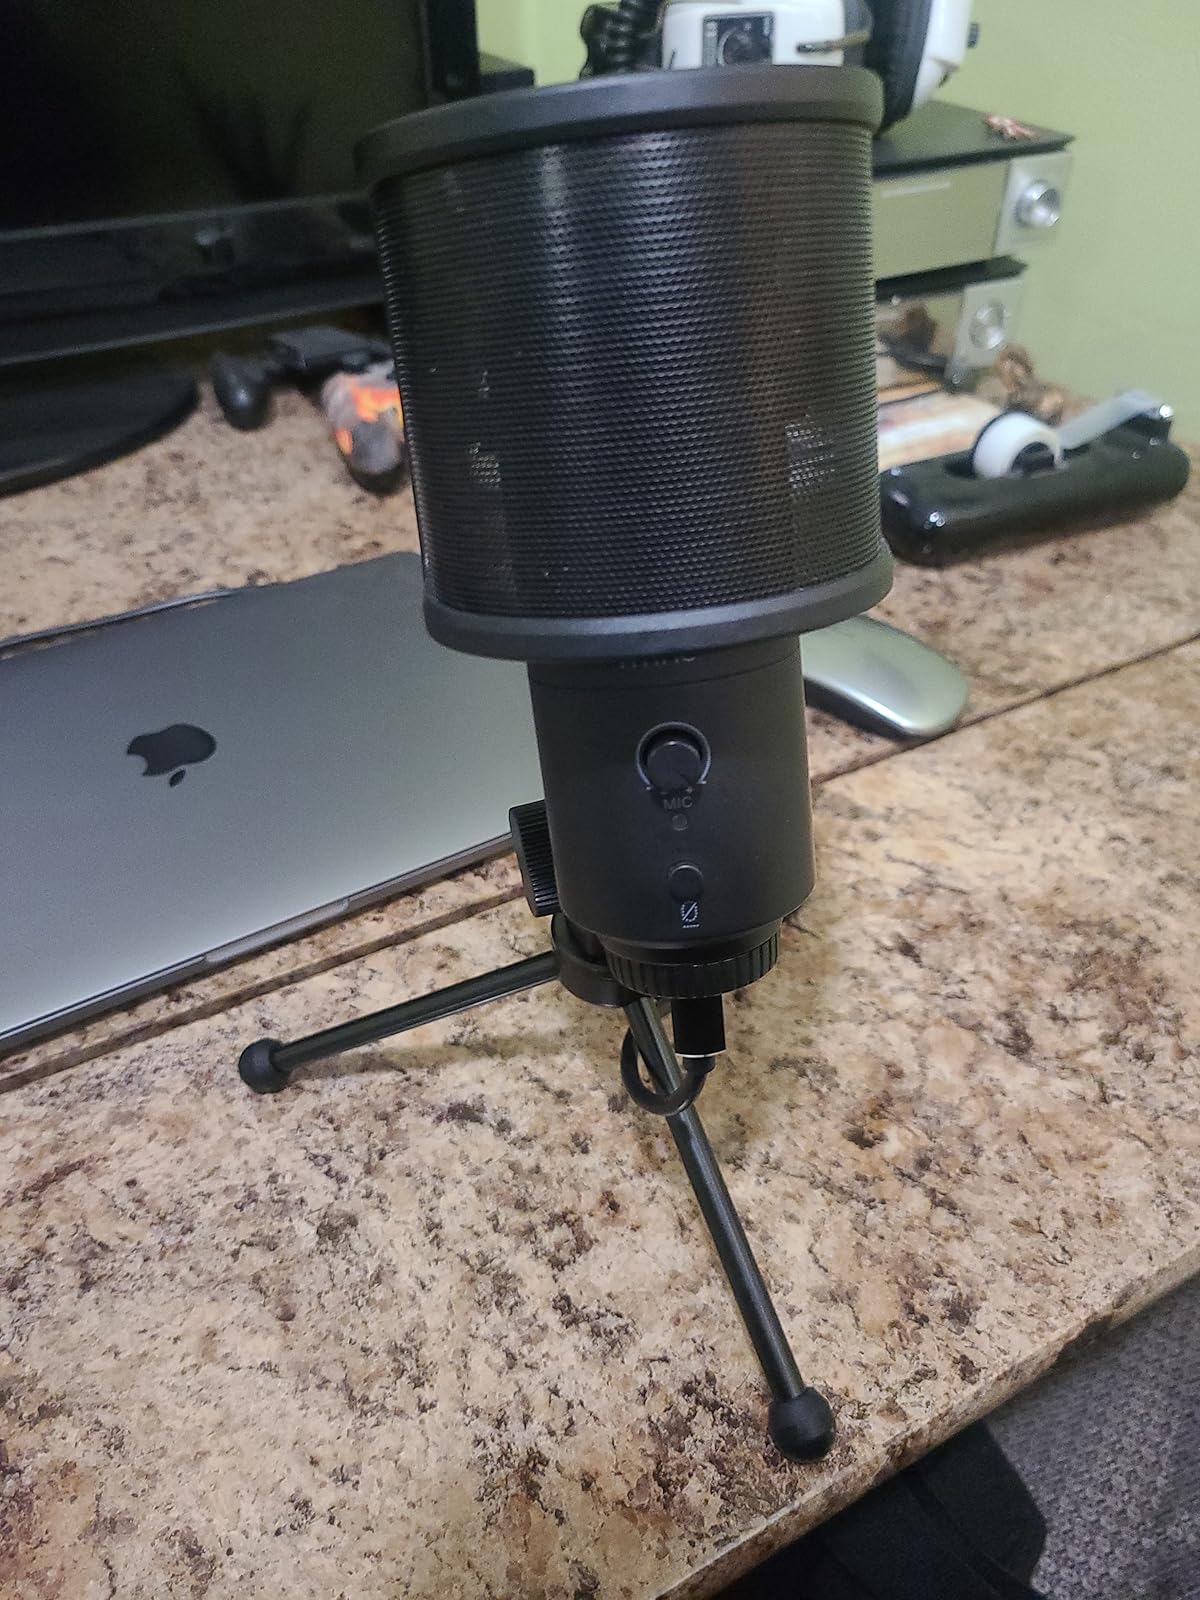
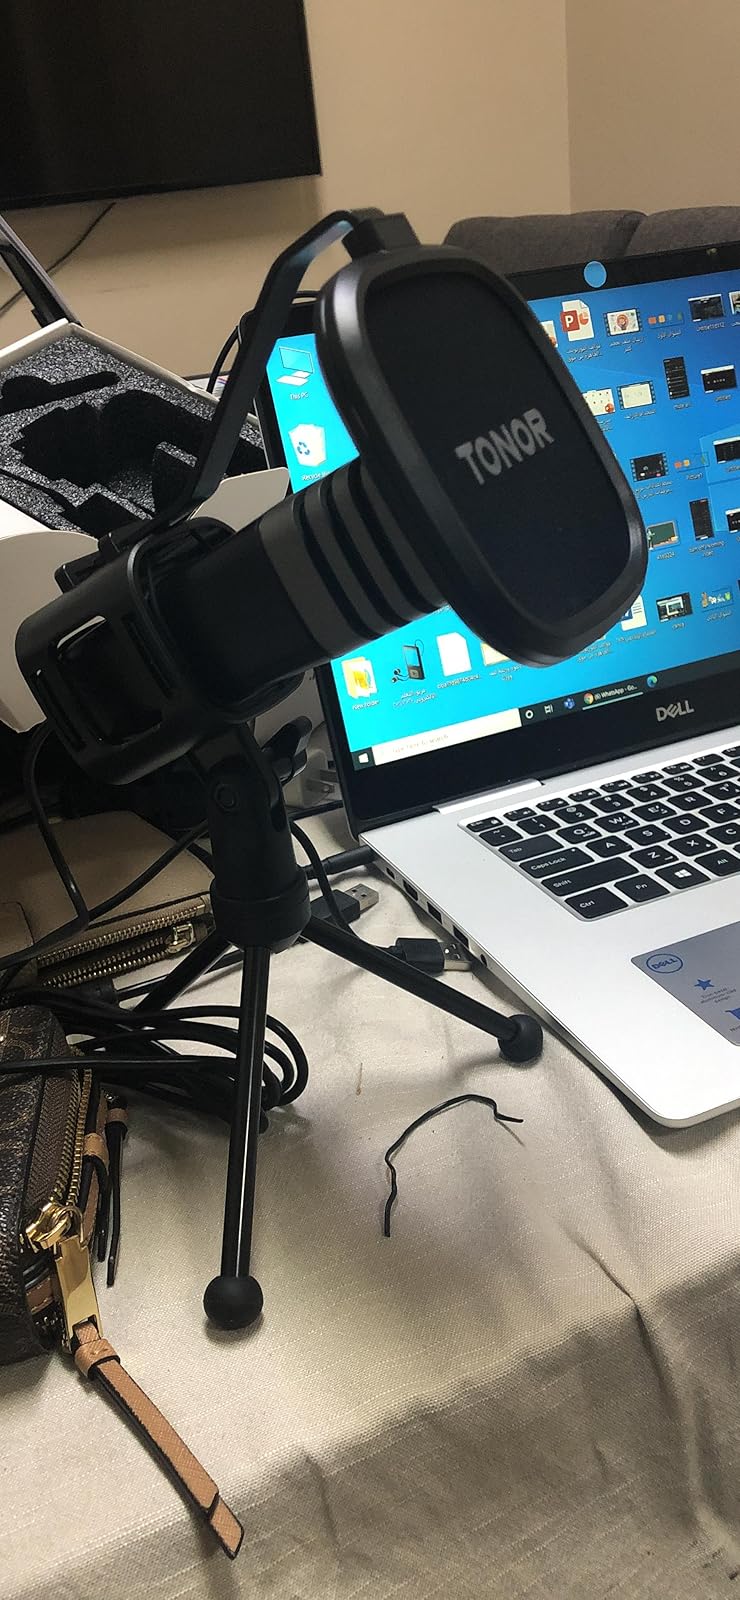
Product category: microphone
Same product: no